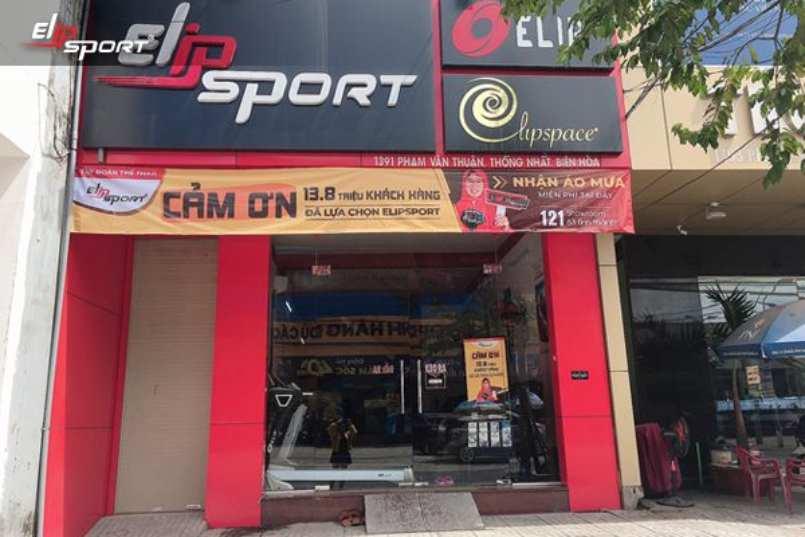
đây là khung cảnh xuất hiện ở phía trước của một cửa hàng